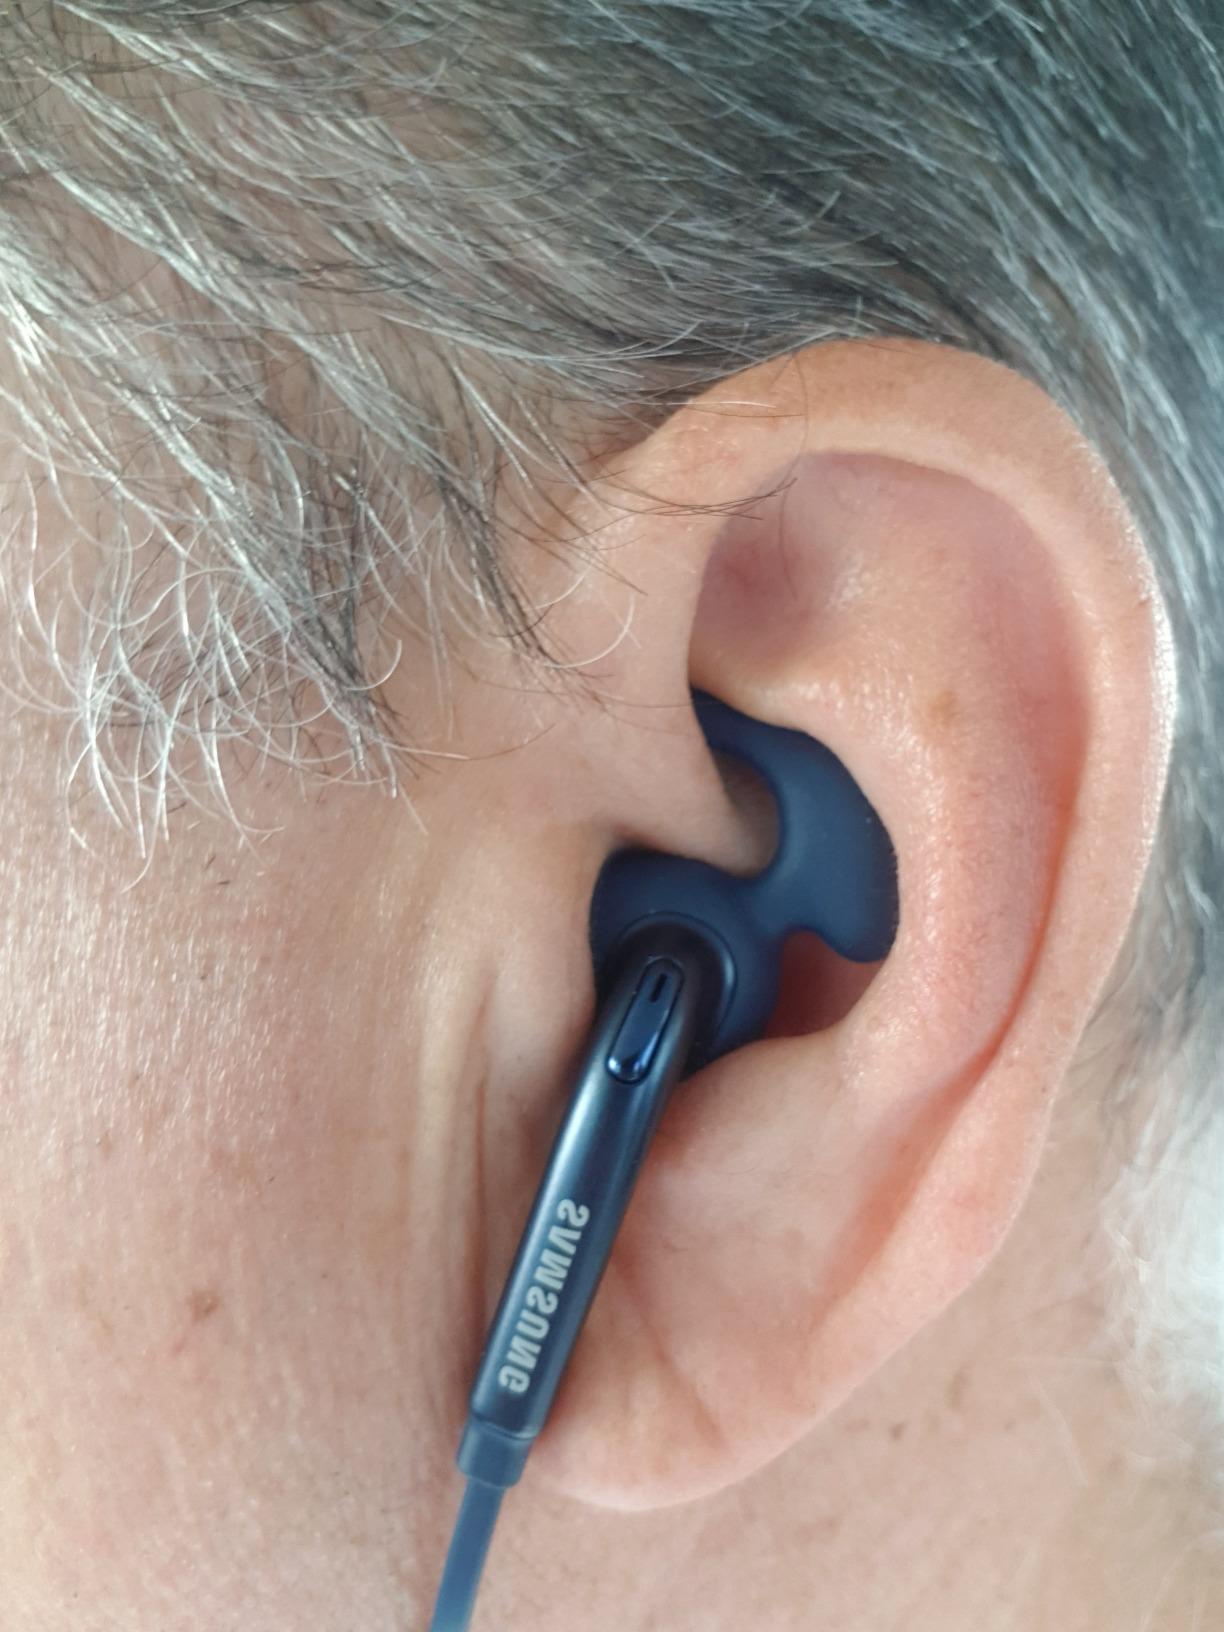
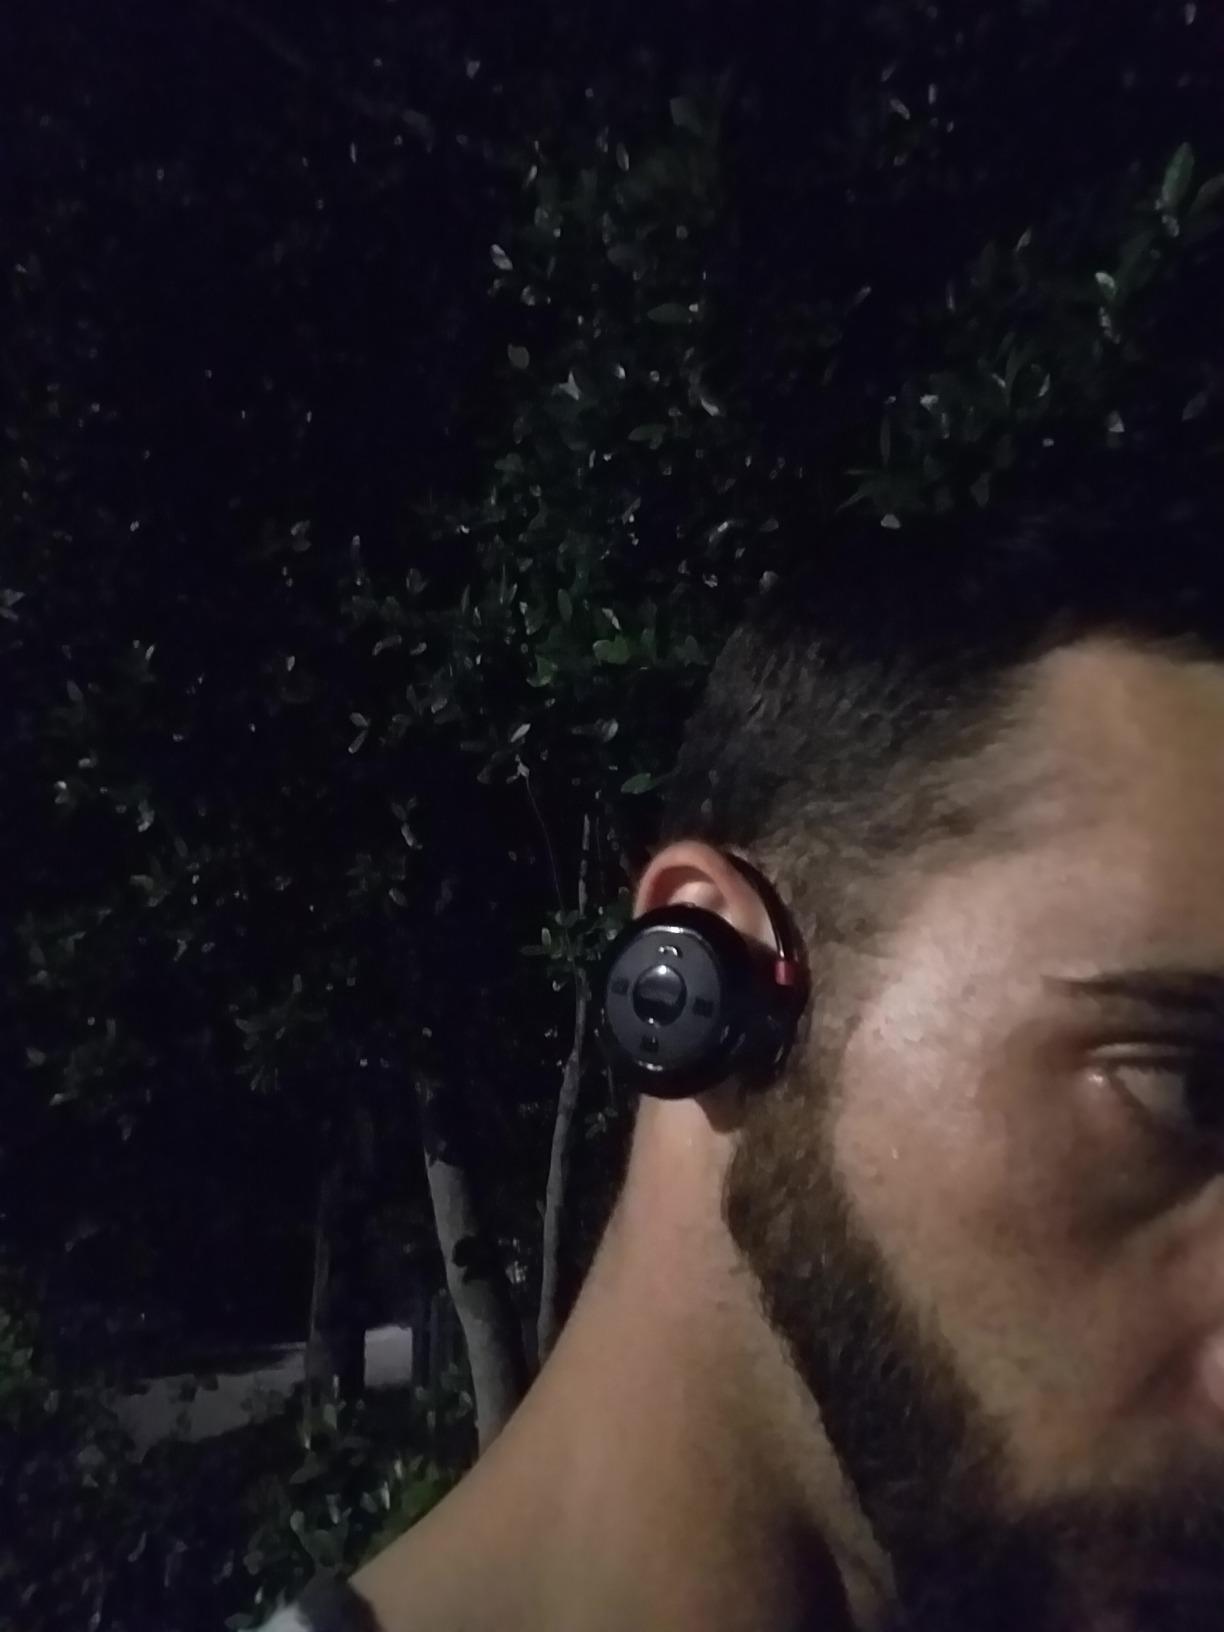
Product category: headphones
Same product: no